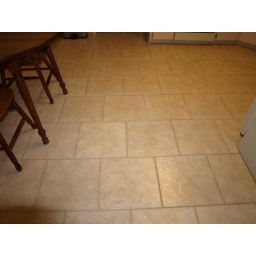
New tile floor in kitchen